Albatross (2015 film)

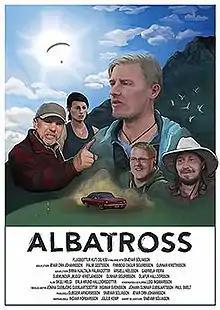

Albatross is a 2015 Icelandic comedy drama film directed and written by Snævar Sölvi Sölvason. It stars Hansel Eagle as a young man who follows his girlfriend up to the Westfjords for a summer, prior to beginning a university course he’s not passionate about, and soon finds himself dumped and directionless. The film premiered on 18 June 2015.